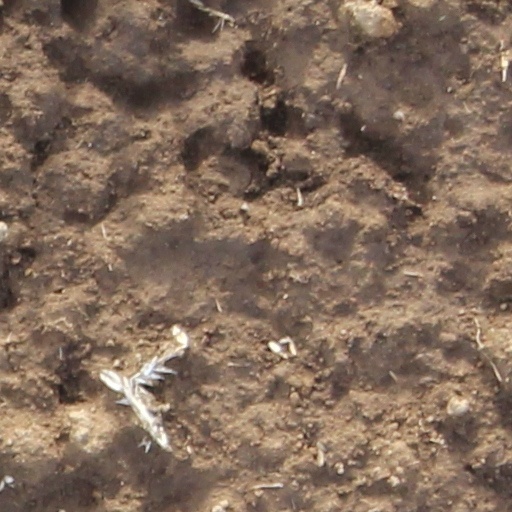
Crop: wheat